Tampa International Airport People Movers

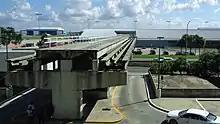
Defunct Airside B guideway

Airside B closed permanently in 1991. In lieu of reopening Airside B, Airside A was built in 1995. Airside A's shuttle system has operated with CX-100 vehicles (known today as the Innovia APM 100) since its opening and it operates with two-car trains. After its closure, Airside B's shuttles remained dormant on the guideway until the airside was demolished in 2003. Despite the demolition, part of the shuttle guideway to the former Airside B still remains abandoned at the airport today.